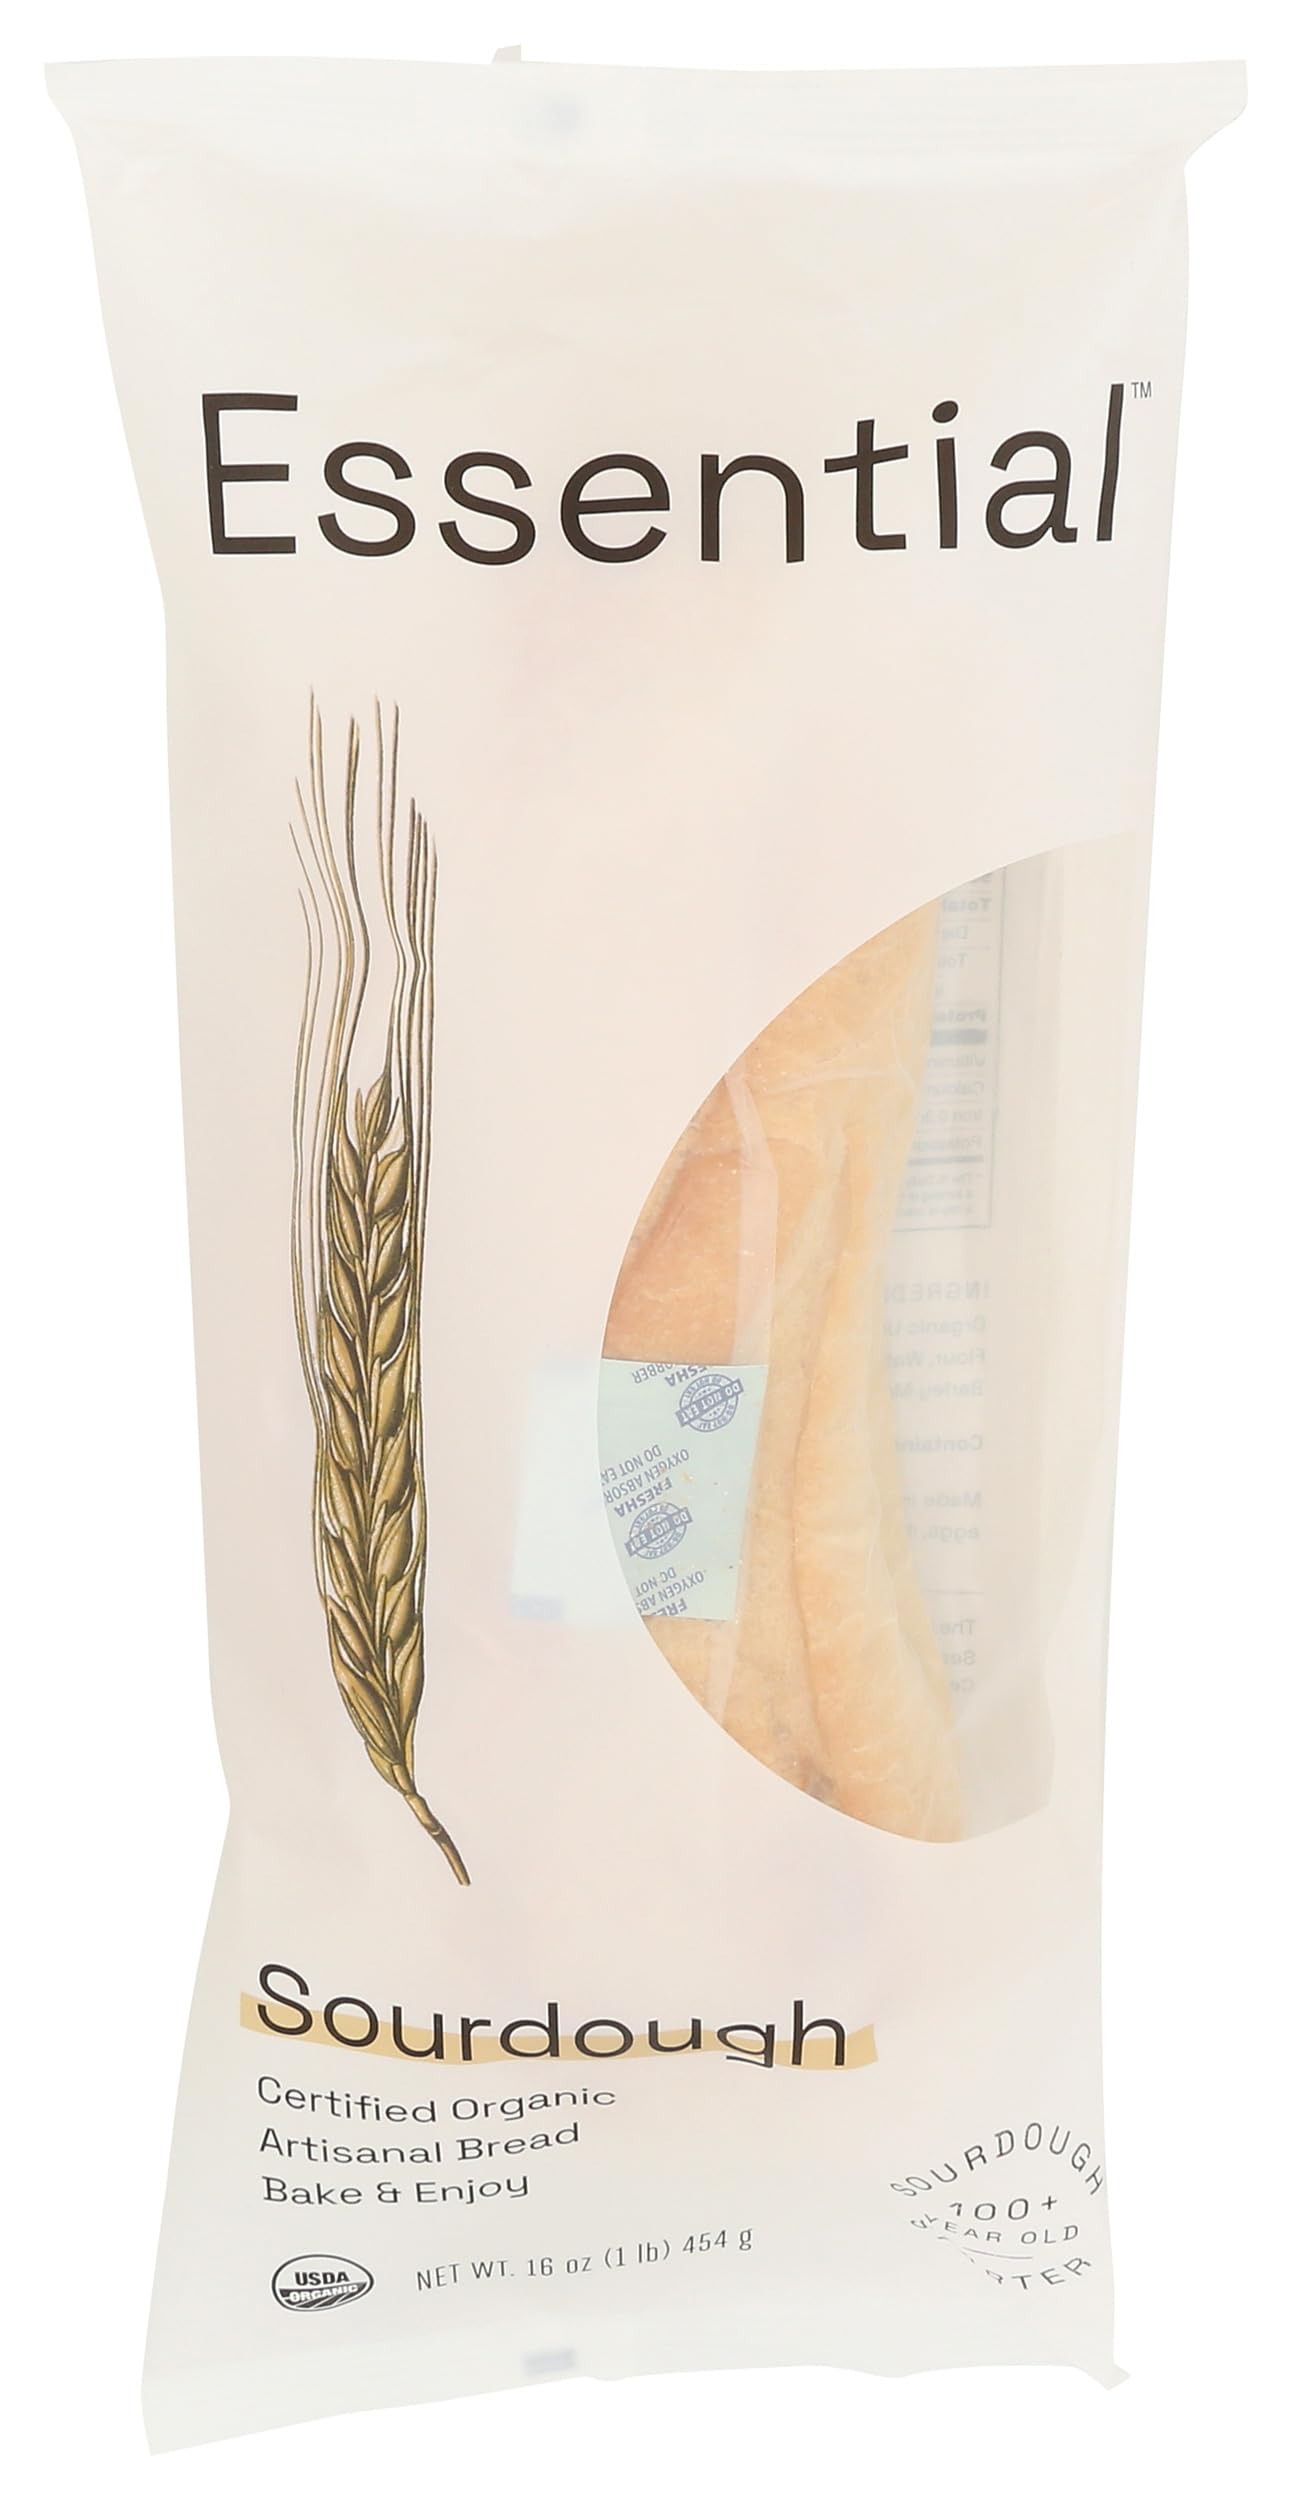
Item Name: The Essential Baking Company Take & Bake Sourdough, 16 oz
Bullet Point 1: Hot & Fresh in Minutes
Bullet Point 2: Made with 4 Simple Ingredients
Bullet Point 3: Shelf-Stable Essential FreshSEAL Packaging
Bullet Point 4: Hand-formed loaves made in small batches
Bullet Point 5: Made with Natural Starters
Value: 16.0
Unit: Ounce

Price: 5.99